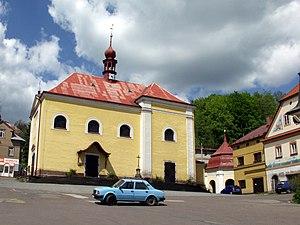
Malé Svatoňovice est une commune du district de Trutnov, dans la région de Hradec Králové, en Tchéquie. Sa population s'élevait à 1 245 habitants en 2018.
Malé Svatoňovice est une commune du district de Trutnov, dans la région de Hradec Králové, en Tchéquie. Sa population s'élevait à 1 529 habitants en 2018.